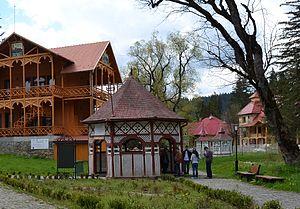
Borsec est une ville du județ de Harghita, dans le Pays sicule, en Transylvanie. Située au fond d'une dépression, la ville est connue pour ses sources d'eau minérale. Borsec a été longtemps la plus importante station balnéaire de Transylvanie.